List of awards and nominations received by The Golden Girls

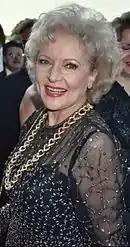
Betty White won an Emmy award for Outstanding Lead Actress in a Comedy Series in 1986 and was nominated in the category every year through the final season of "The Golden Girls".

"The Golden Girls" received 58 Primetime Emmy Award nominations, with eleven wins — eight Primetime and three Creative Arts. The series won the award for Outstanding Comedy Series in 1986 and 1987. All four principal stars won an Emmy Award for their performances, a milestone that only three other series ("All in the Family", "Will & Grace", and "Schitt’s Creek") have achieved; of these four series, it is the only one whose cast had actors competing against each other in the same category. Betty White won the award for Outstanding Lead Actress in a Comedy Series in 1986, with Rue McClanahan winning the award in 1987 and Bea Arthur winning in 1988. In 1988, Estelle Getty won the award for Outstanding Supporting Actress in a Comedy Series. Barry Fanaro and Mort Nathan won the Primetime Emmy Award for Outstanding Writing for a Comedy Series for the first-season episode "A Little Romance". Terry Hughes won the award for Outstanding Directing for a Comedy Series for the season two episode "Isn't It Romantic?". The three Creative Arts Emmy Awards the series won were for Outstanding Technical Direction/Electronic Camerawork/Video Control for a Series in 1986, 1988 and 1992.